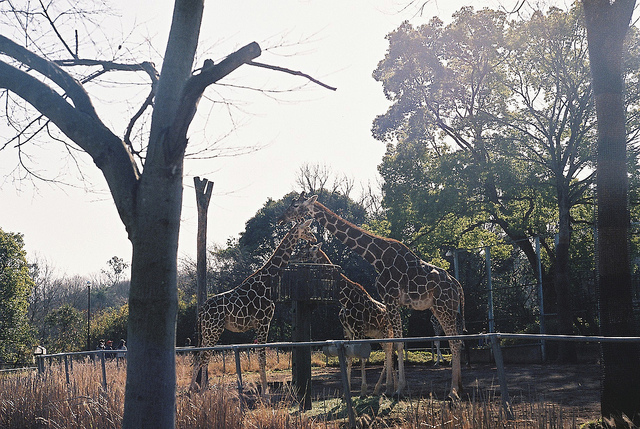
user: Given an image and a question. Answer the question in a short answer. Question: Is this animal an herbivore carnivore or omnivore? Short Answer:
assistant: herbivore